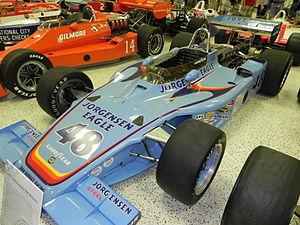
Les 500 miles d'Indianapolis 1975, organisés le dimanche 25 mai 1975 sur l'Indianapolis Motor Speedway, ont été remportés par le pilote américain Bobby Unser sur une Eagle-Offenhauser de l'écurie All American Racers.
Robert Williams Unser, plus connu sous le nom de Bobby Unser est un ancien pilote automobile américain. Il a notamment remporté les 500 Miles d'Indianapolis à trois reprises.